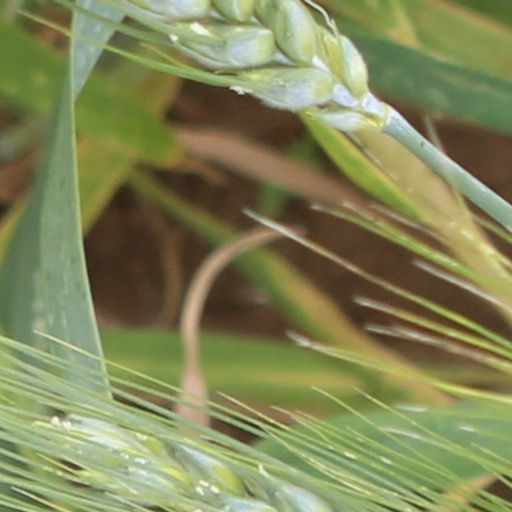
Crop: wheat